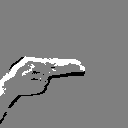
ASL letter: h